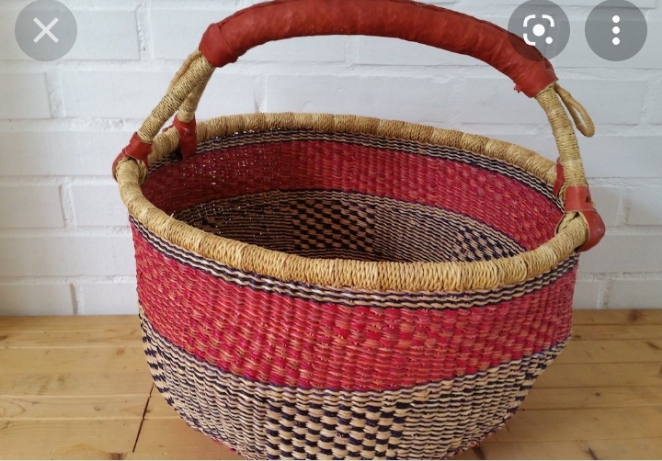
Gis naa benn affaire bu ñuy ndugge marché....